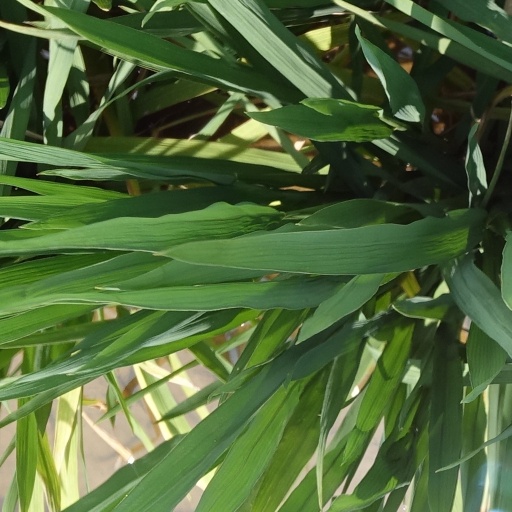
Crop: rice